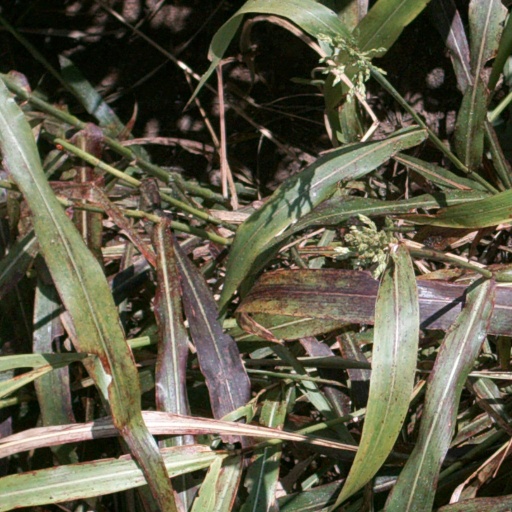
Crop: sorghum